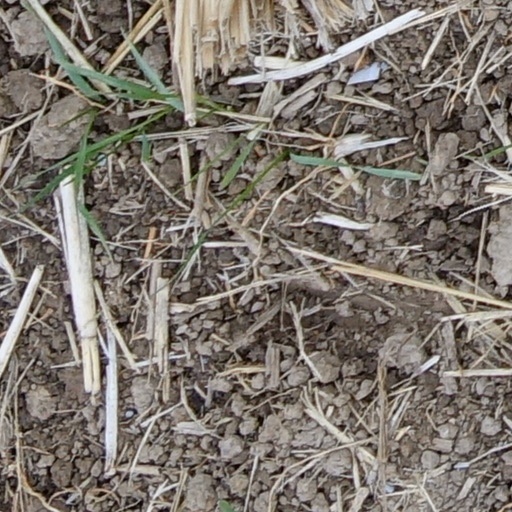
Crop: wheat